Big King

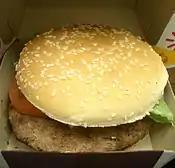
A Big N' Tasty sandwich

As noted, the Big King sandwich was introduced to compete directly with the McDonald's Big Mac sandwich. It joins a group of sandwiches from other vendors that are designed as counters to the more well-known McDonald's sandwich. This includes the Big Shef sandwich originally from now-defunct chain Burger Chef and occasionally produced as a LTO from current trademark owner Hardee's.